Rutpela maculata

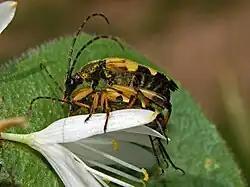
"Rutpela maculata" – mating pair

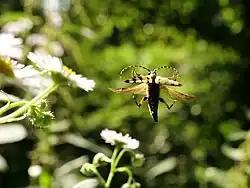
"Rutpela maculata" – in-flight

The adults grow up to . The head and pronotum are dark-brown, while elytra are yellowish, with black dots and stripes, rough imitations of wasps, which probably gives them some protection from birds.